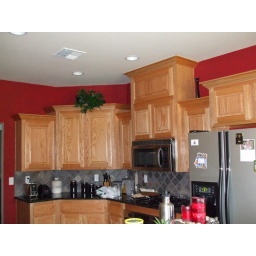
The wall in Ryan's kitchen that was painted.